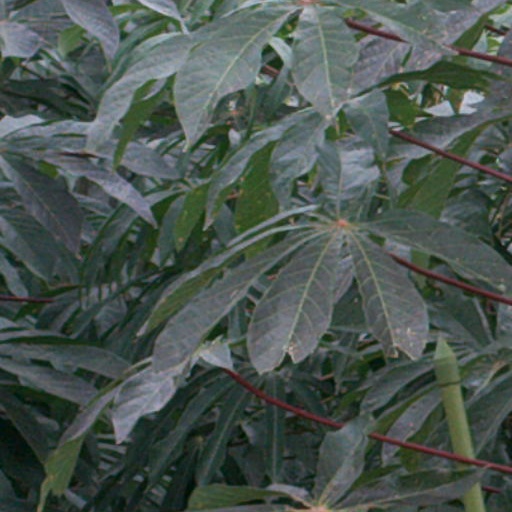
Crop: cassava